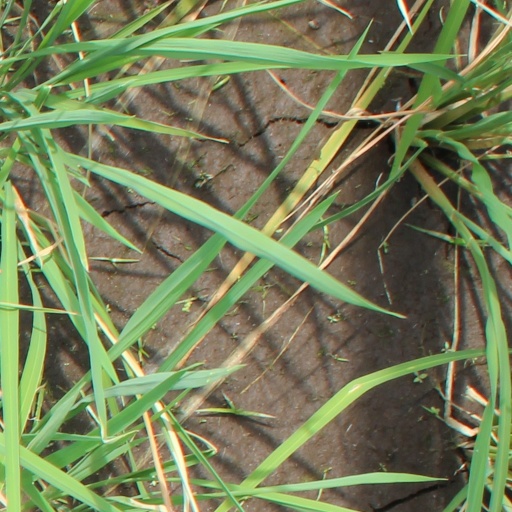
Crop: rice